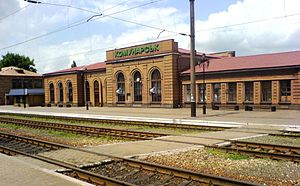
Altjevsk
Jerbanestationen Komunarsk i Altjevsk
Altjevsk er en by med 110.474 i Perevalsk rajon, i Luhansk oblast, i det østlige Ukraine. Byen ligger cirka 45 km fra oblastens hovedstad, Luhansk, og grænser op til Perevalsk, hovedstaden i Perevalsk rajon.